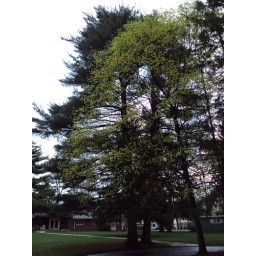
Fresh bright green tree buds against the dark green of aged evergreen branches